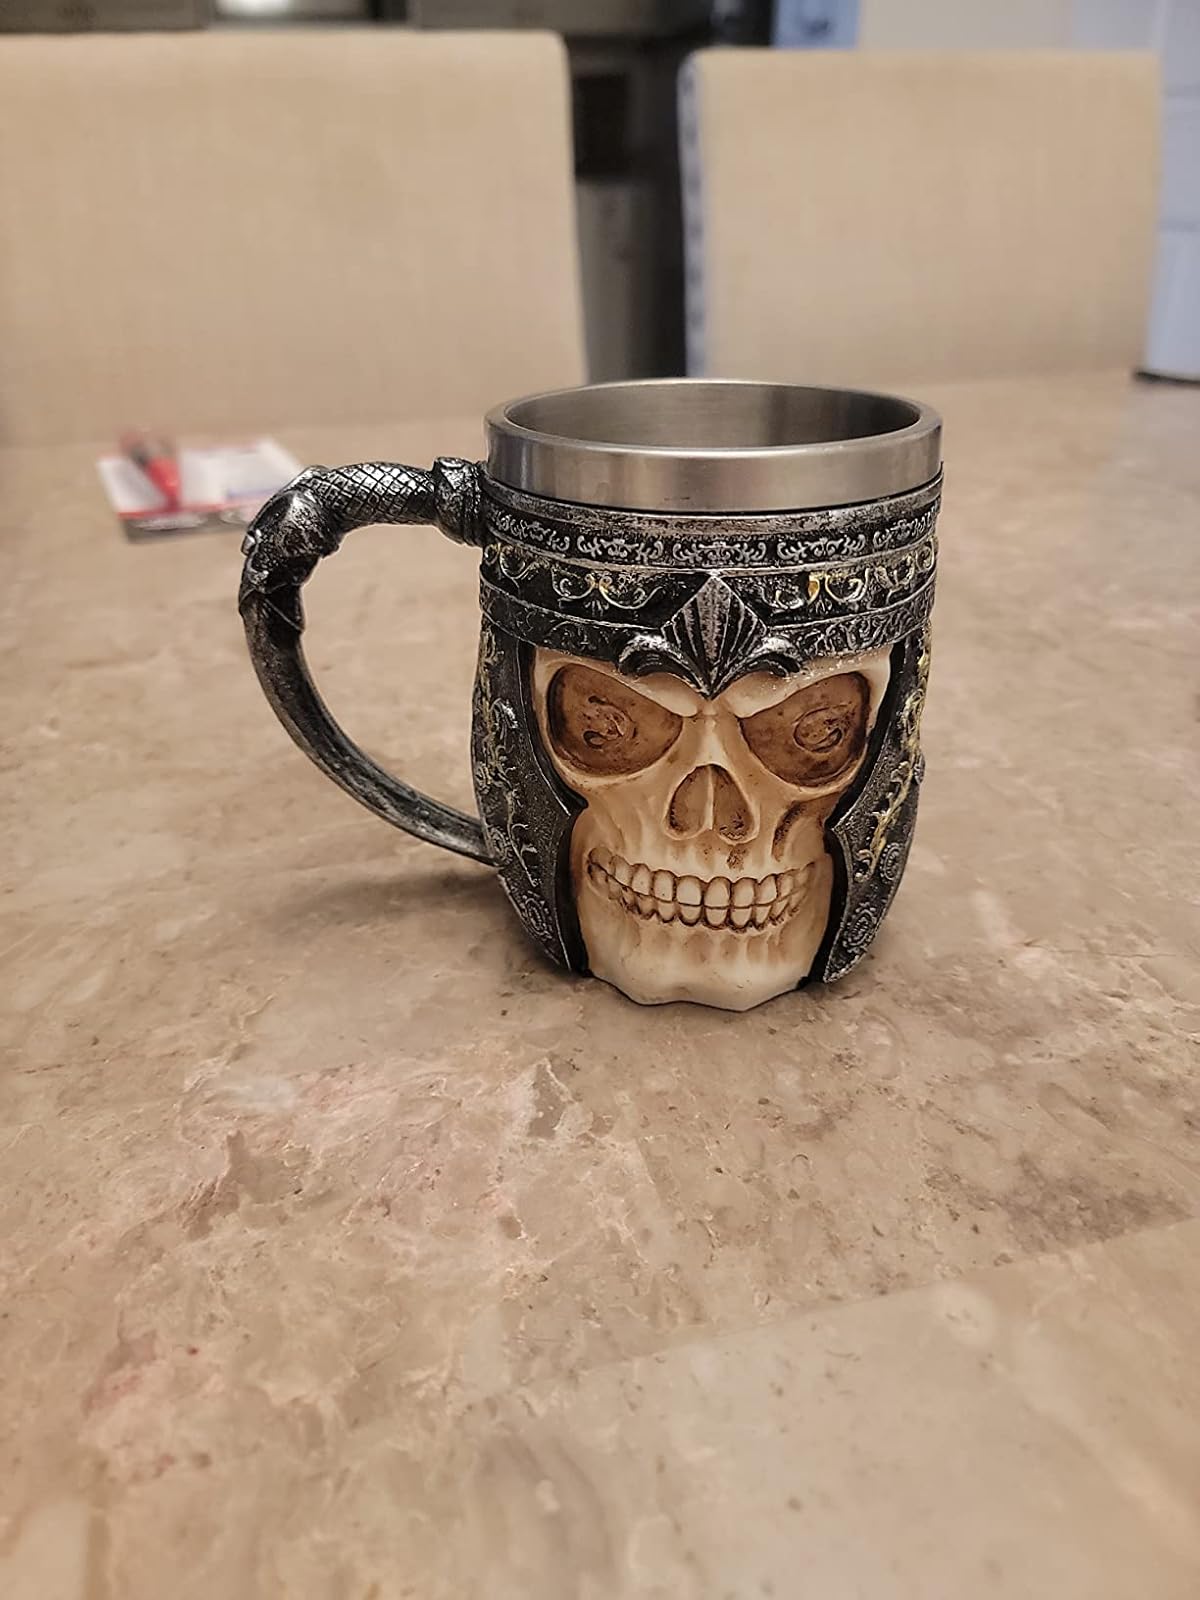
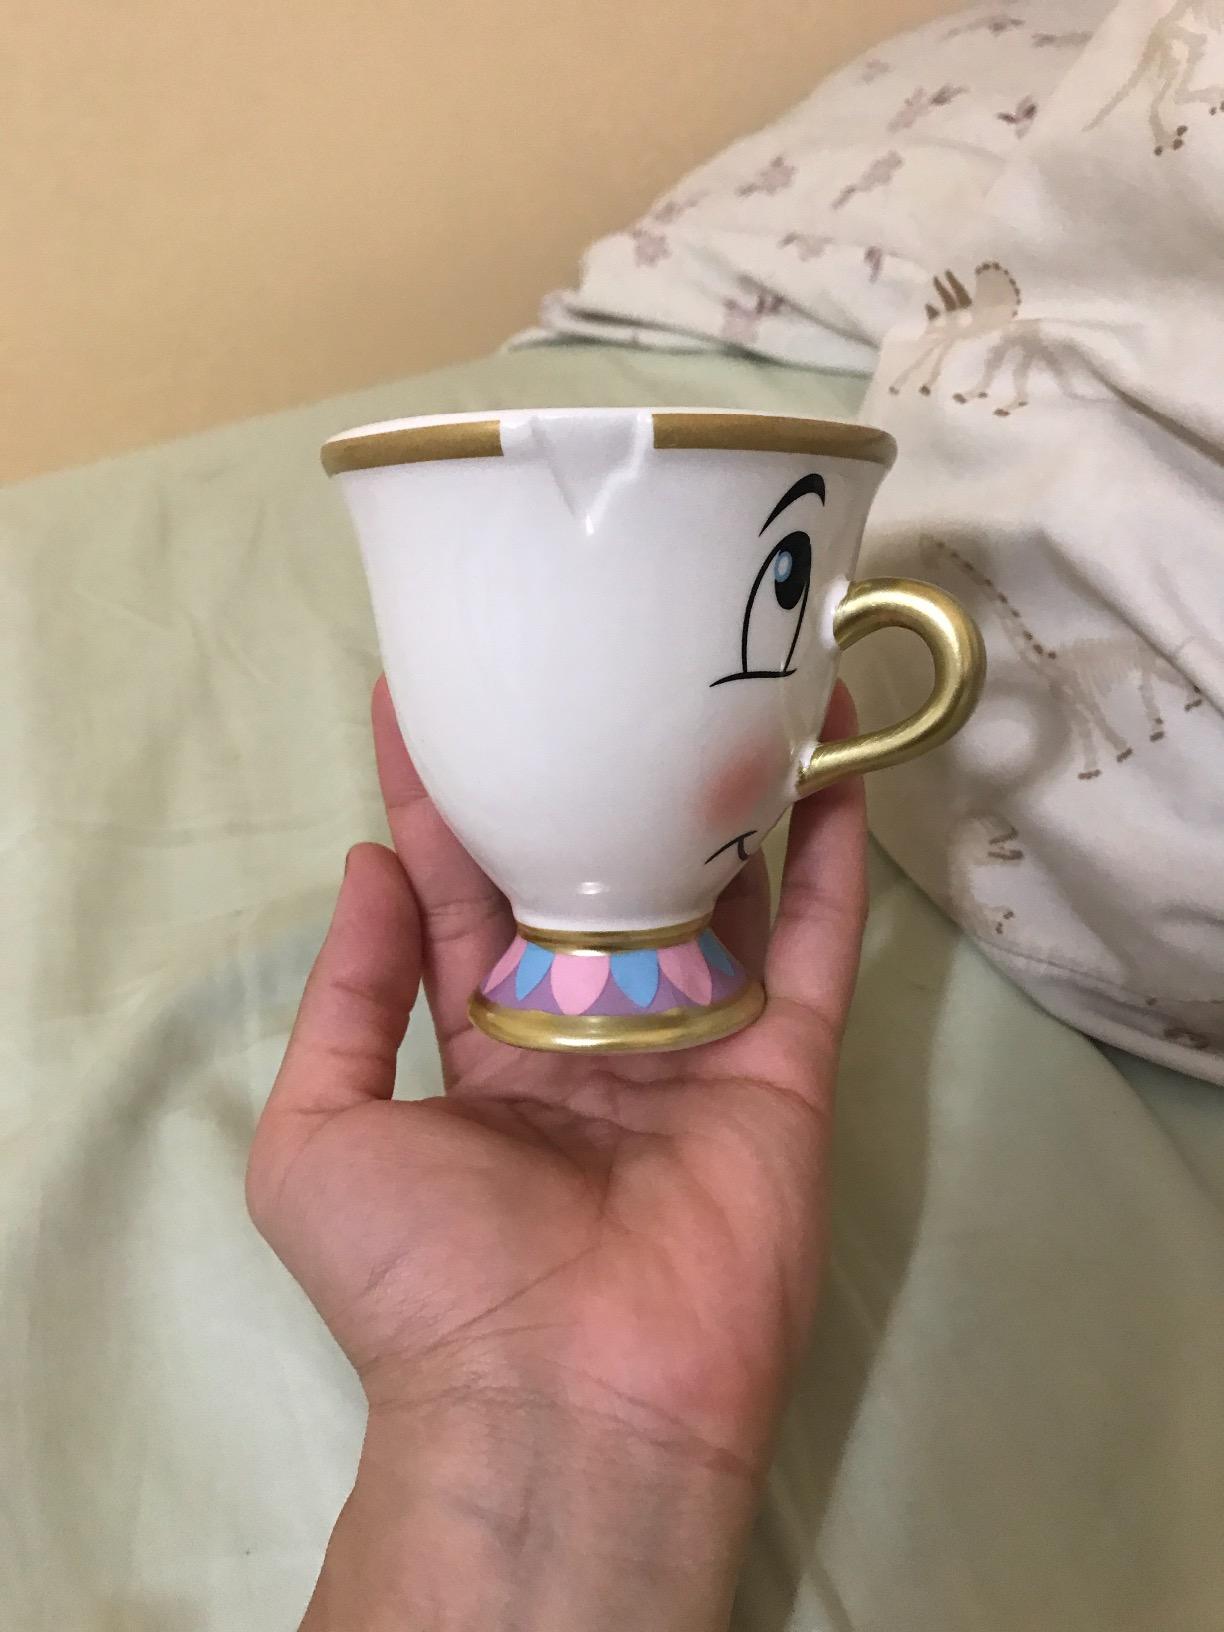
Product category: items_mug
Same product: no